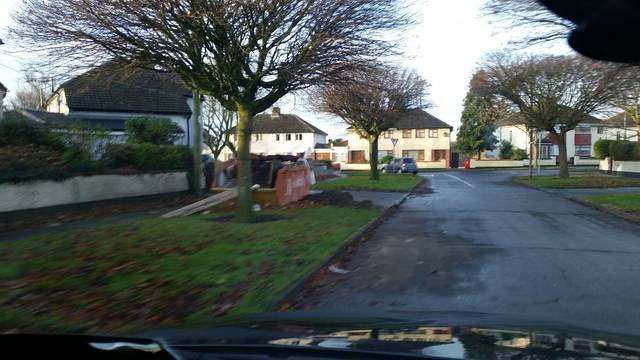
Region: Ireland
Coordinates: 53.391, -6.248